Albanian tribes

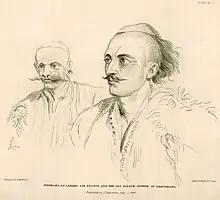
"Portraits of Lambro the Suliote, and the old Balouk-Bashee of Dervitziana" by Charles Robert Cockerell, published in 1820.

In southern Albania, the social system is based on the house (' or ') and the ', which consists of a patrilineal kinship group and an exogamous unit composed of members with some property in common. The patrilineal kinship ties are defined by the concept of "blood" (') including moral and physical characteristics that are shared by all the members of a '. The ' generally consists of three or four generations sharing a common ancestor, while the tribe, ' or ', is much smaller than a northern Albanian '. The members of a ' have a common ancestor who is the eponymos founder of the village. The political organization is communal; every neighbourhood sends a representing elder (') to the governing council of the village ('), who elect the head of the village ("").